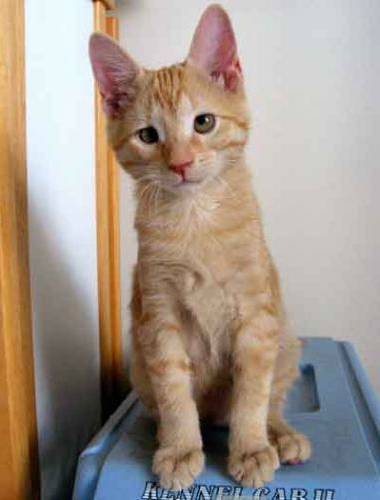
Label: cat